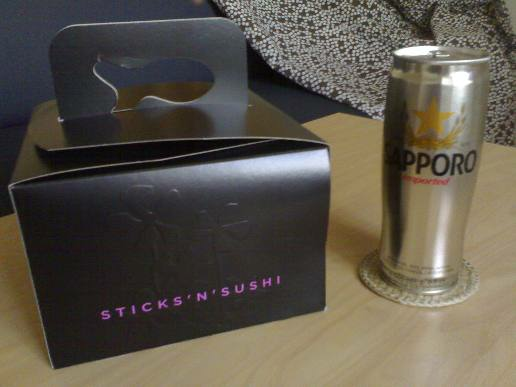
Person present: No